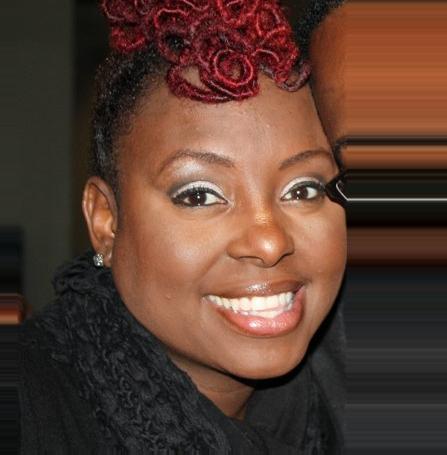
Age: 36